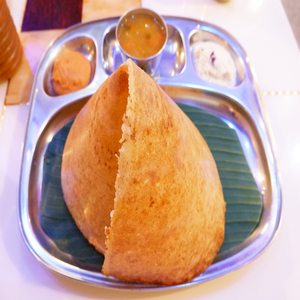
Dish: dosa